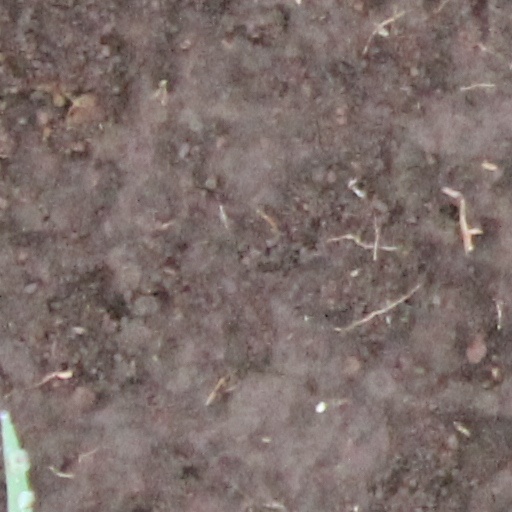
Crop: wheat